Vishvambhari

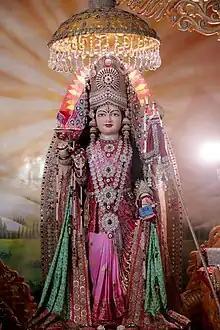
"Murti" of Vishvambhari

Vishvambhari is an epithet of the supreme goddess Mahadevi in Hinduism. Literally translating to, "all-wearing", it refers to the attribute of the goddess as the personification of the Earth, the divine consort of Vishnu (as Bhumi), as well as her guardianship and sustenance of all beings that reside upon it. In the "Adbhuta Ramayana", when Sita assumes the fierce form of Mahakali, Rama recites her 1008 names to pacify Sita—one of which is Vishvambhari. She also has a Gujarati hymn called the "Stuti" dedicated to her which is sung during the festival of Navratri in her honor.